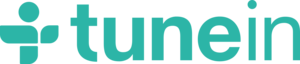
TuneIn est un site web américain d'hébergement radiophonique, qui permet aux utilisateurs d'écouter les stations radios et les webradios thématiques sur Internet grâce à la technologie de la lecture en continu. Fondée par Bill Moore en 2002 à Dallas, le service est situé à Palo Alto en Californie.